Kia EV6

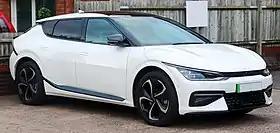
Kia EV6 GT-Line (pre-facelift)

The Kia EV6 is a battery electric compact crossover SUV produced by Kia. Introduced in March 2021, it is the first Kia dedicated electric vehicle, and the first model developed on the Electric Global Modular Platform (E-GMP) similar to the Hyundai Ioniq 5. It is also the first model to be named under the new nomenclature designated for a line of Kia electric cars, EV series, which will range from EV1 to EV9. The EV6 is the 2022 European Car of the Year.